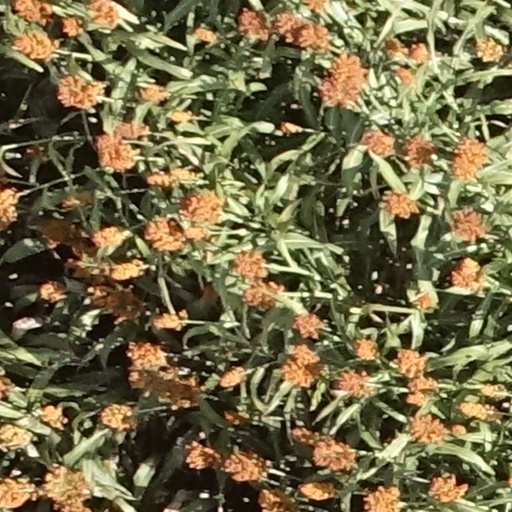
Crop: sorghum